George Eustice

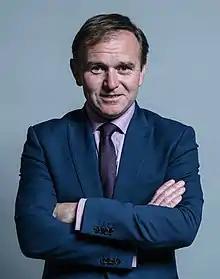
Eustice's official parliamentary portrait from 2017

Eustice was elected as Member of Parliament for Camborne & Redruth on Thursday 6 May 2010 with a majority of 66 votes over the Liberal Democrat incumbent Julia Goldsworthy. The result was only confirmed after a recount. He had the second smallest majority of any Conservative elected at the 2010 election, with only Dan Byles 54 vote majority in North Warwickshire being lower, and the fourth smallest majority of any MP. He made his maiden speech in the House of Commons on 24 June 2010: "It is a special honour for me to represent my home town. I was brought up between Camborne and Hayle, in Cornwall, and my family have lived and worked in the area for more than 400 years. When one has such deep roots in a constituency, one feels a special responsibility for its long-term future." Later in the same speech he said "My No. 1 priority for the area will be economic regeneration."